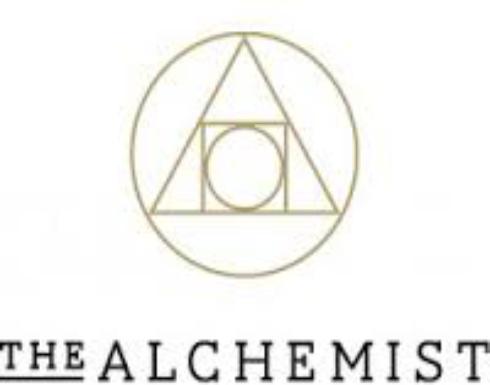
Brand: Alchemist
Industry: Clothes